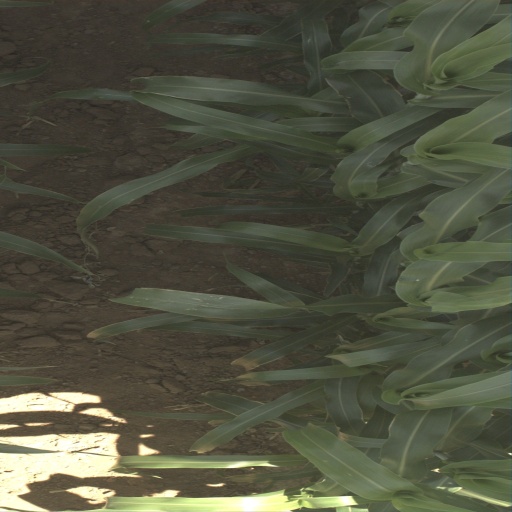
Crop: sorghum